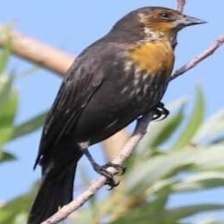
Species: YELLOW HEADED BLACKBIRD
Scientific name: XANTHOCEPHALUS